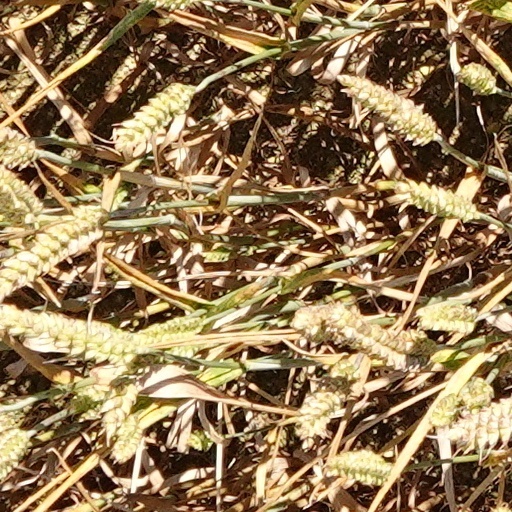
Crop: wheat